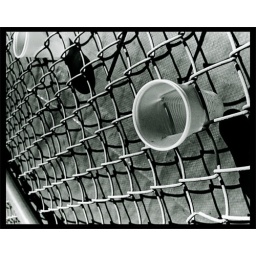
cups in the fence